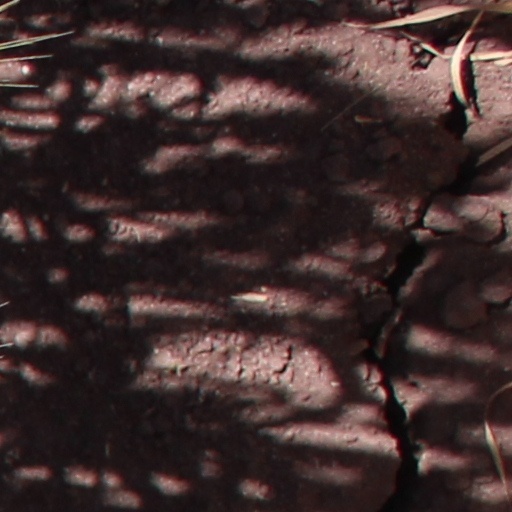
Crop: wheat